1411 Fourth Avenue Building

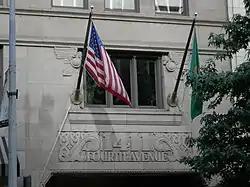
The 1411 Fourth Avenue Building

The 1411 Fourth Avenue Building is a historic building in Seattle, Washington, that was listed on the National Register of Historic Places on May 28, 1991 (ID #91000633). The 15-story plus basement Art Deco structure is located at the Northwest corner of Fourth Avenue and Union Street. The main entrance is located at 1411 Fourth Avenue.